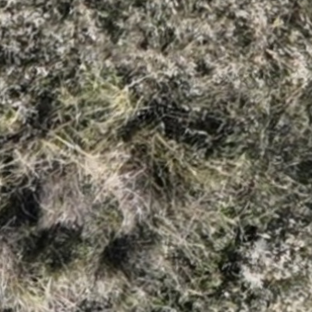
Month: october